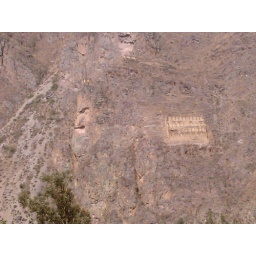
Another face and an ancient house in the side of the mountain at Pacchu Mama